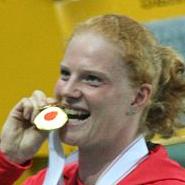
Age: 23